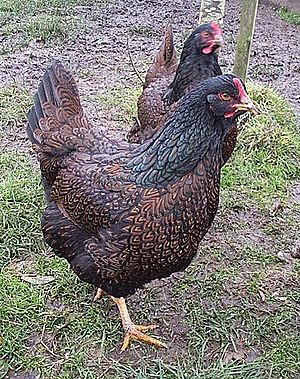
Barnevelder
Barnevelder høne - Sort Dobbeltrandet
Barnevelder er en tung hønserace, som stammer fra byen Barneveld i provinsen Gelderland i Holland.